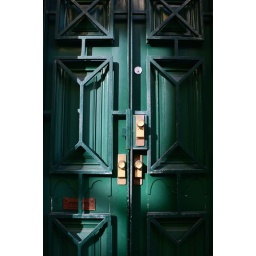
door in king st, i think this is kookai. loved the play of light off the doors